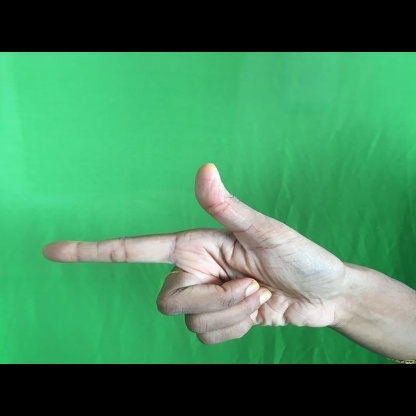
Mudra: Chandrakala